Answer in natural language. Which object is closer to TeddyBear, DeskLamp or black wooden dresser? Choose between the following options: black wooden dresser or DeskLamp
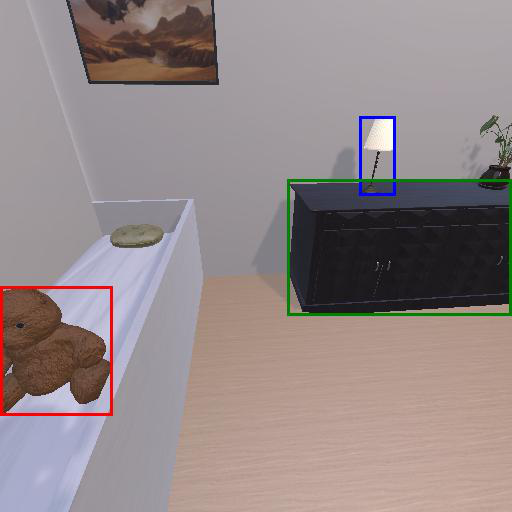
<answer>DeskLamp</answer>